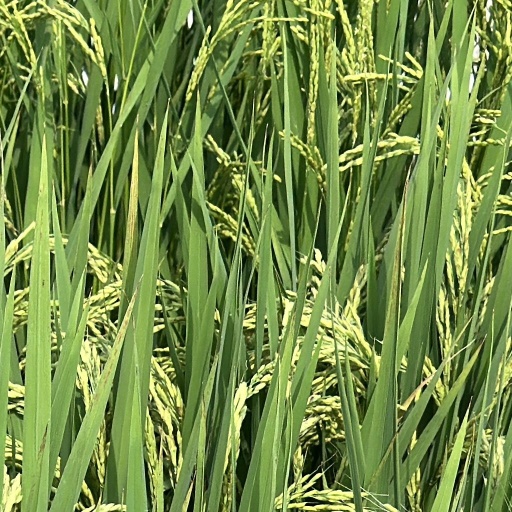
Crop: rice